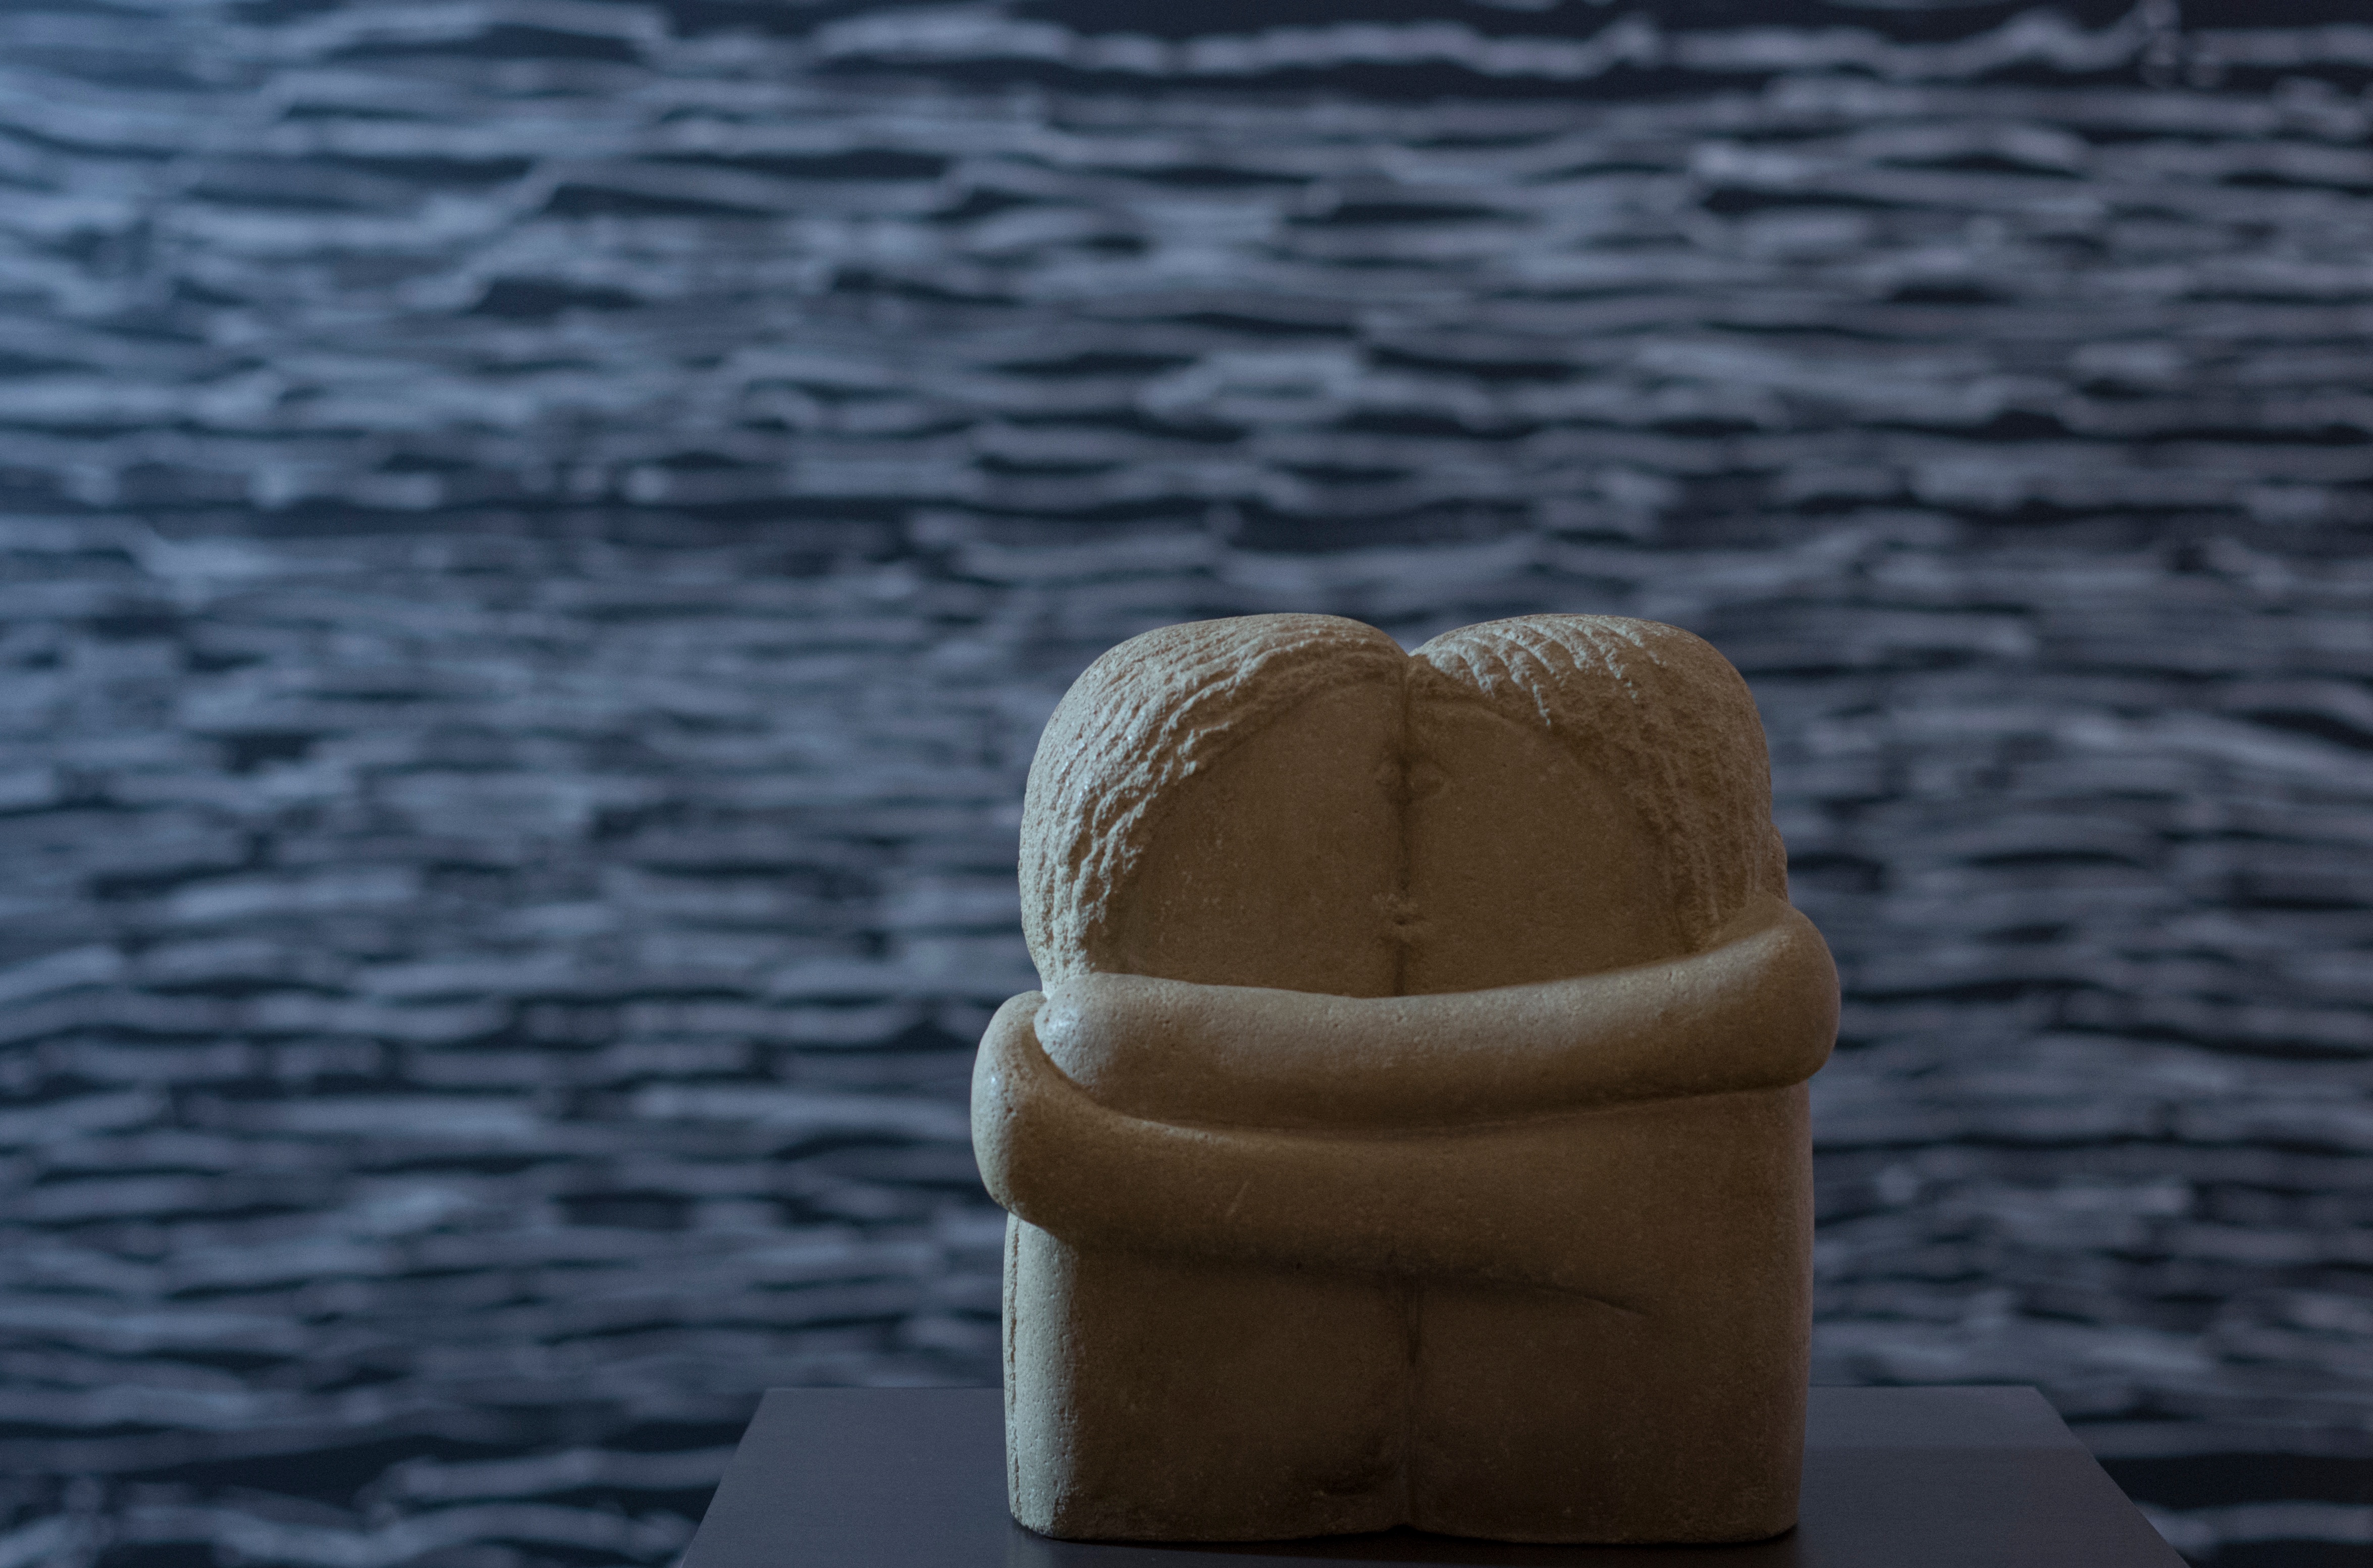
hand, sand, wood, close up, human body, footwear, organ